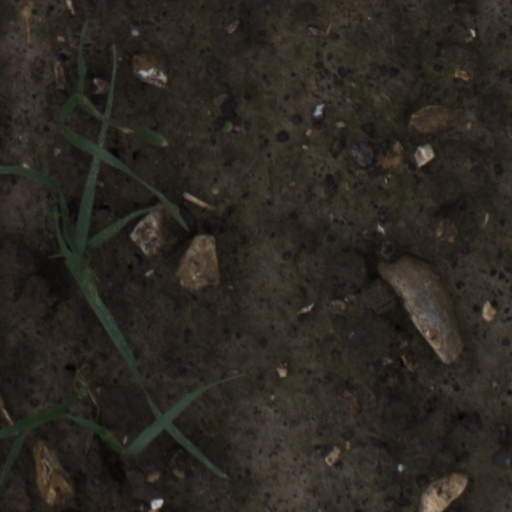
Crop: wheat